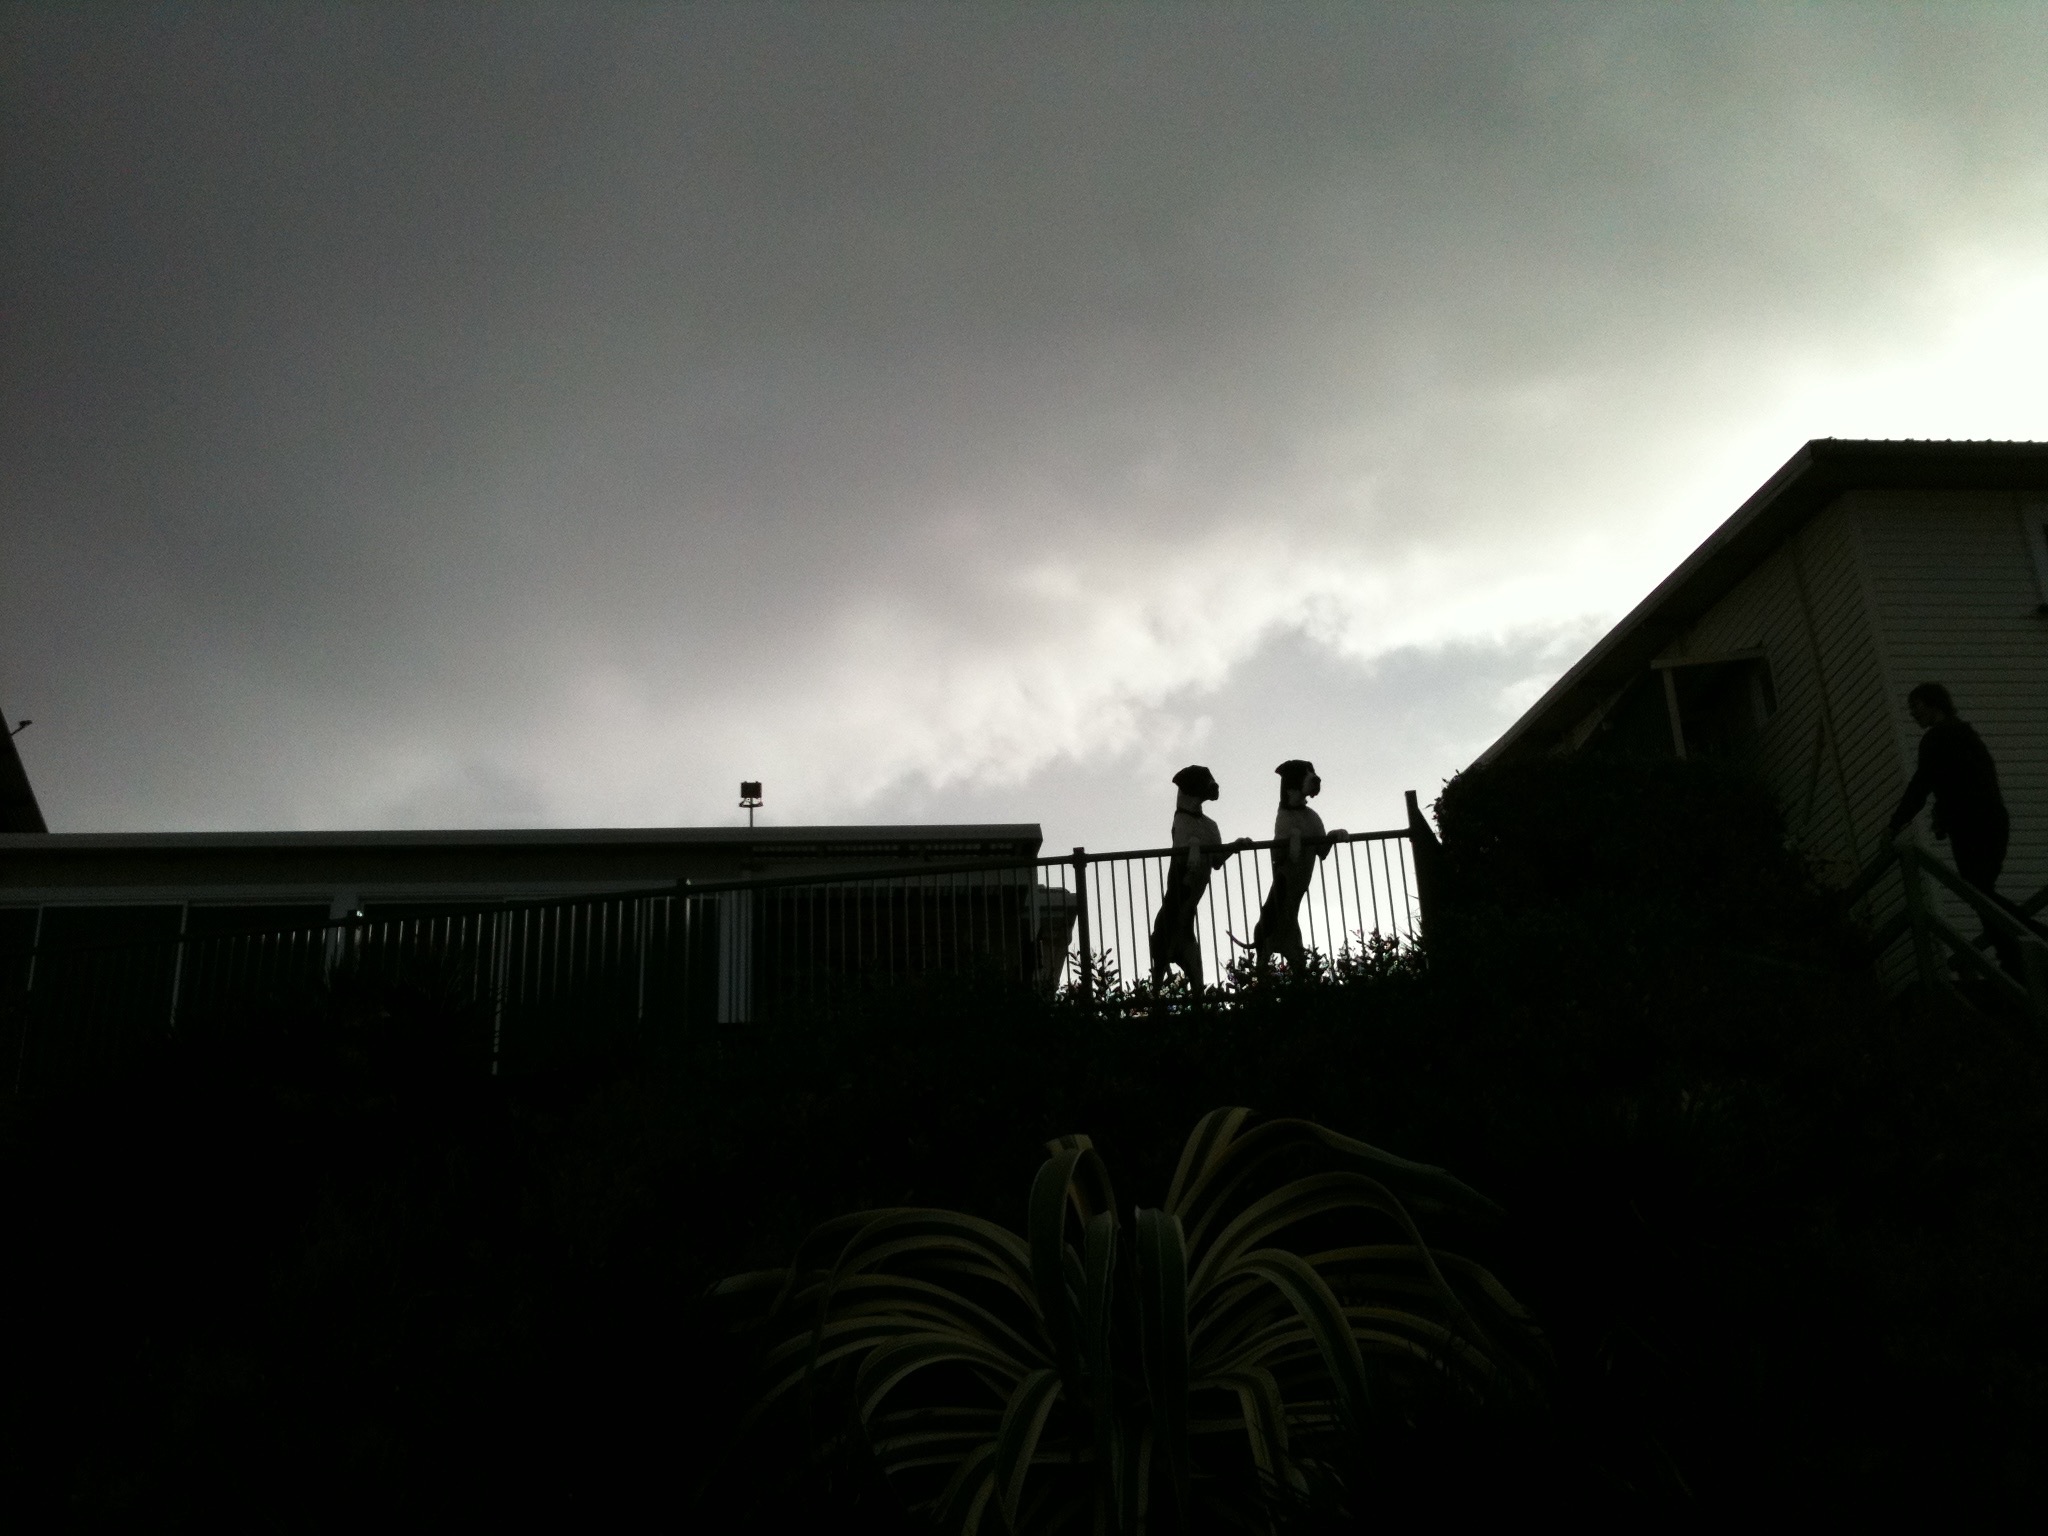
silhouette, light, cloud, sky, sun, sunset, night, sunlight, morning, dawn, dusk, evening, darkness, black, monochrome, shape, atmospheric phenomenon, atmosphere of earth